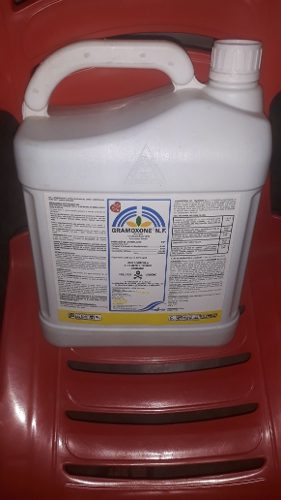
Waste category: plastic